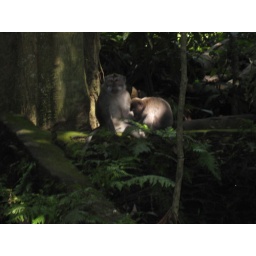
Monkeys in the monkey forest